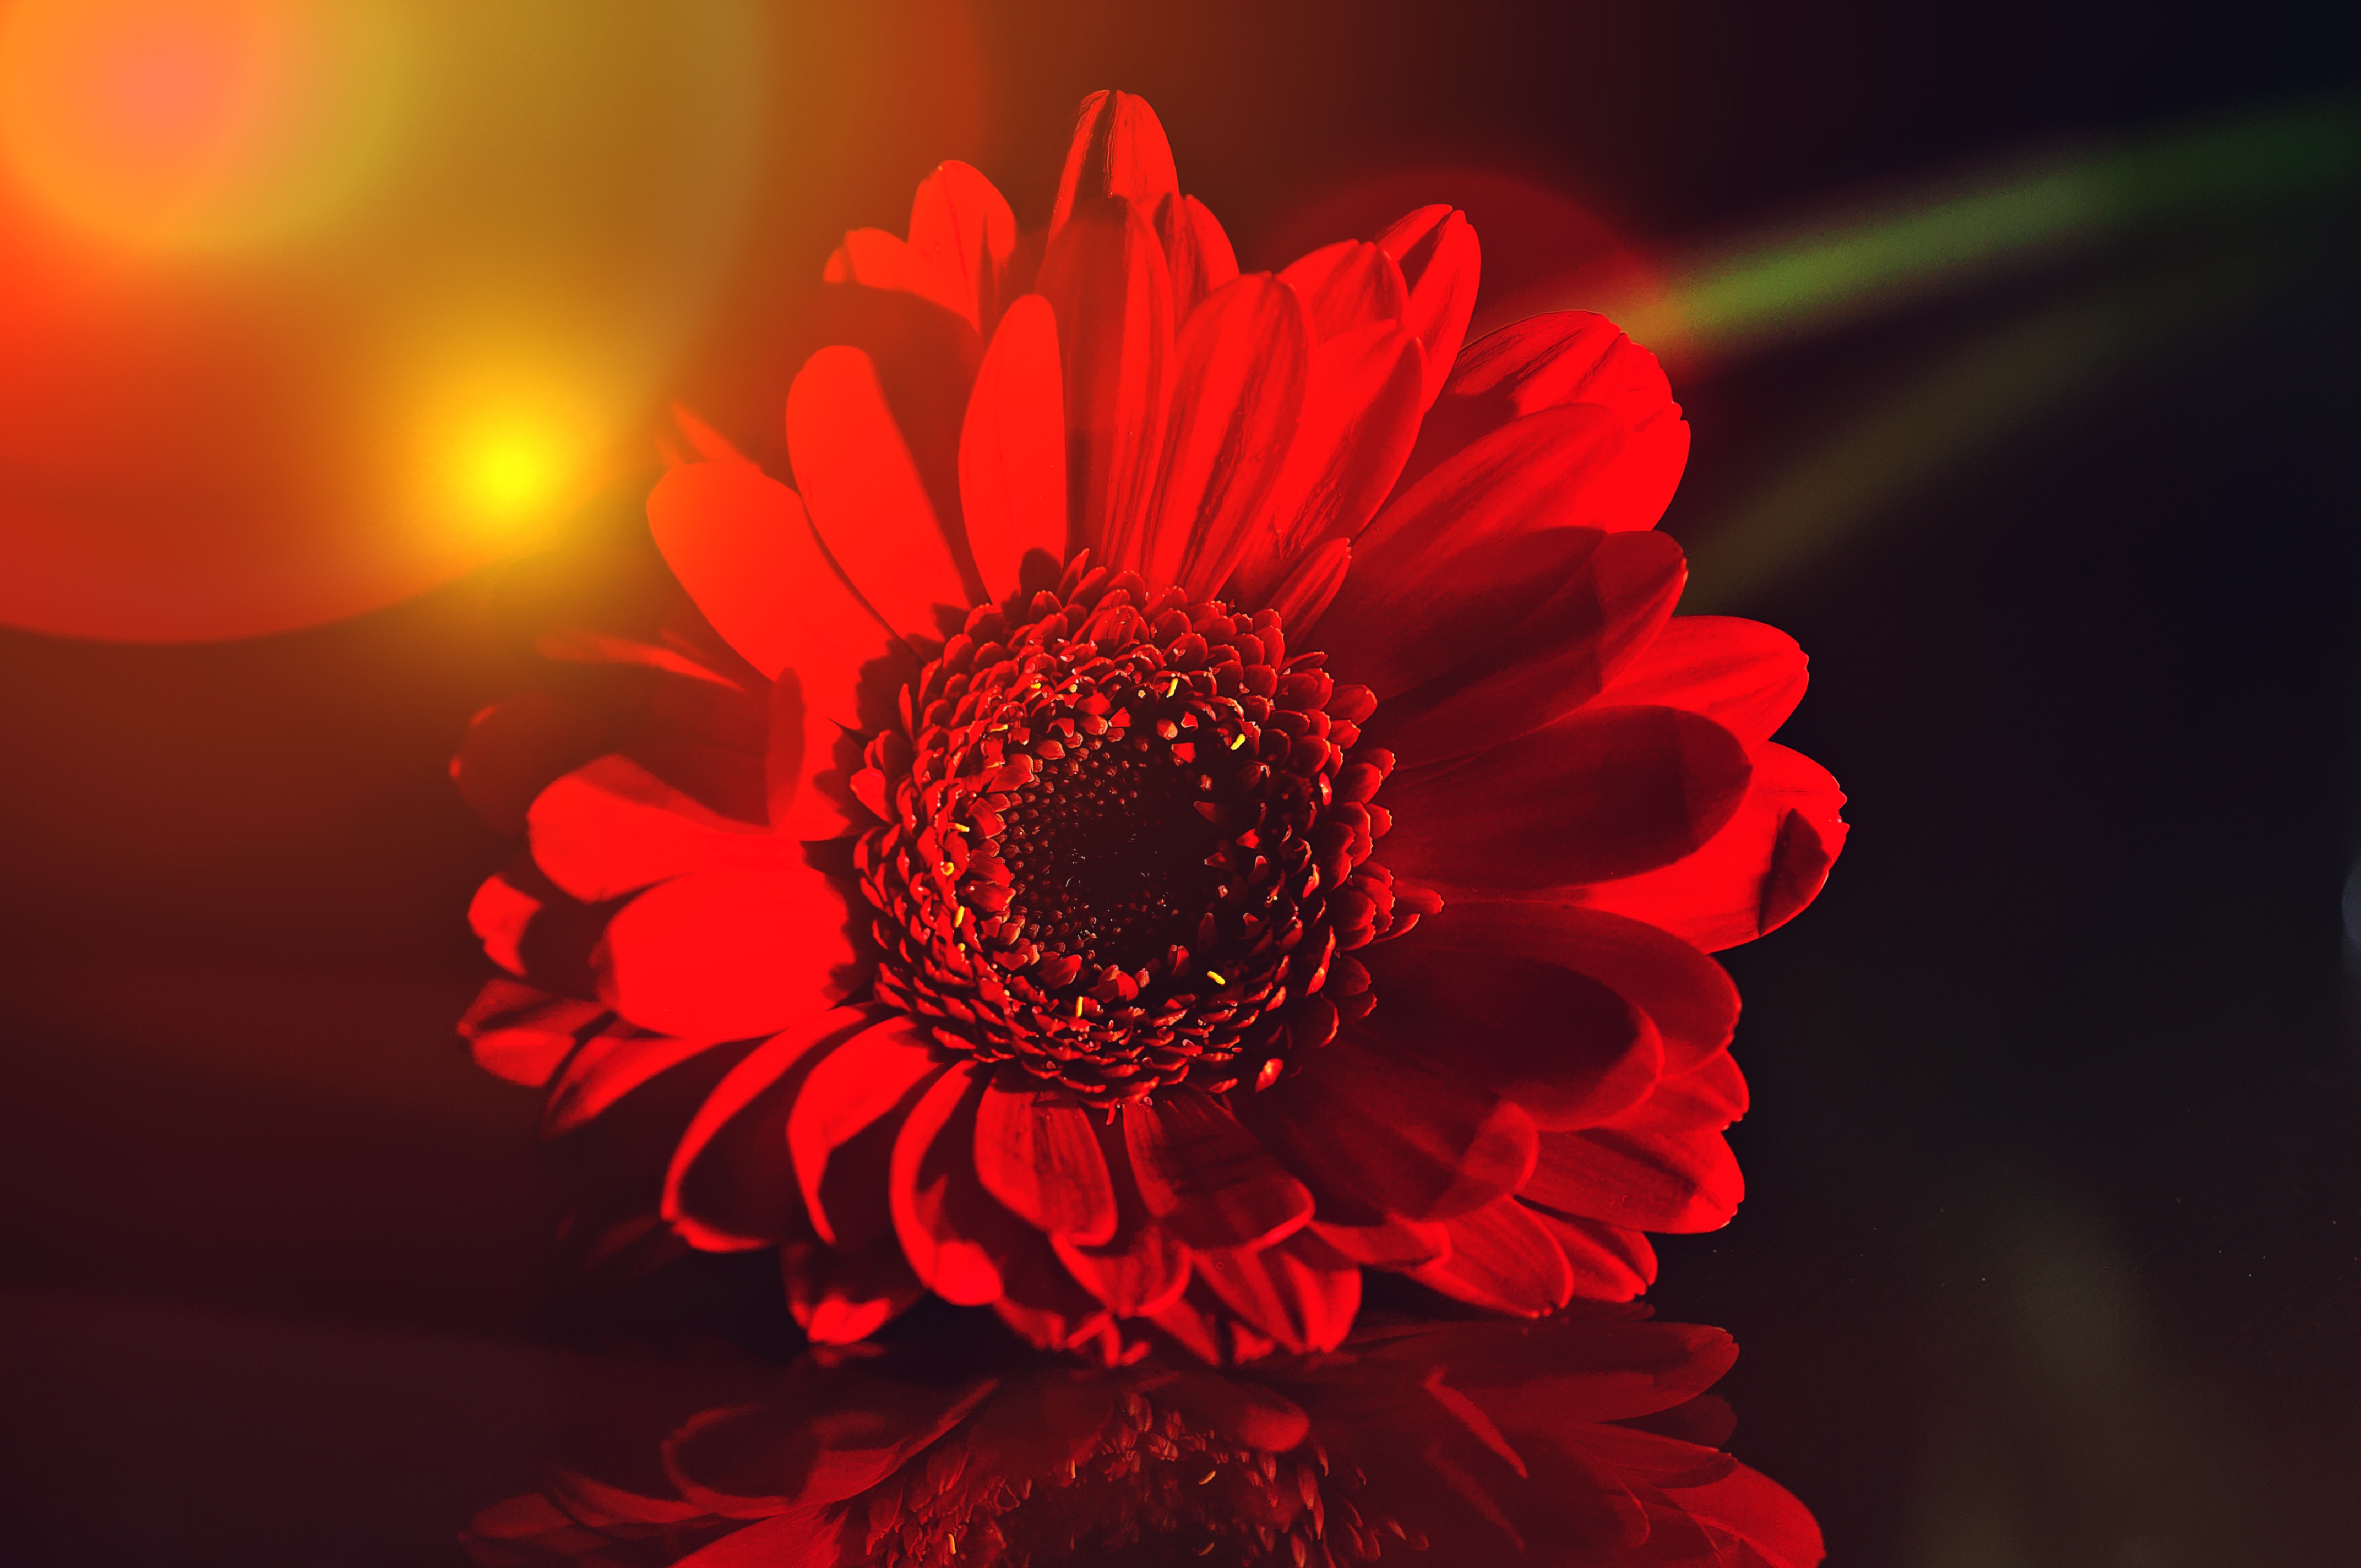
blossom, light, plant, photography, flower, petal, bloom, red, close, flora, painting, close up, lichtspiel, gerbera, macro photography, flowering plant, daisy family, schnittblume, digital painting, plant stem, land plant